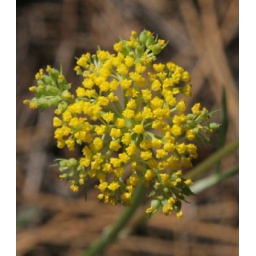
July 2005 Tiny flowers on forest floor. Az/NM border near Luna.